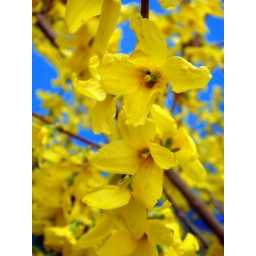
forsythia in front of the blue house